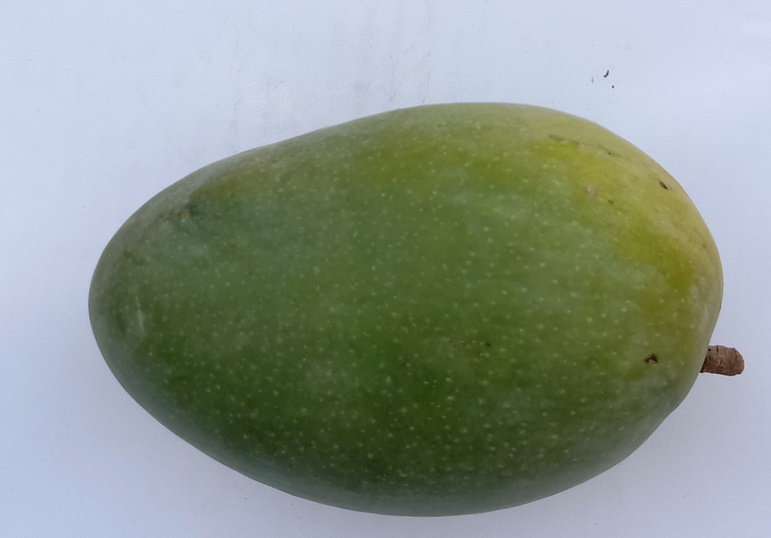
Mango variety: Chaunsa (Black)